F2 (classification)

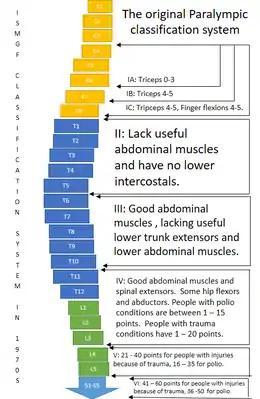

The location of lesions on different vertebrae tend to be associated with disability levels and functionality issues. C7 is associated with elbow flexors. C8 is associated with finger flexors. Disabled Sports USA defined the anatomical definition of this class in 2003 as, ""Have functional elbow flexors and extensors, wrist dorsi-flexors and palmar flexors. Have good shoulder muscle function. May have some finger flexion and extension but not functional." People with lesions at C7 have stabilization and extension of the elbow and some extension of the wrist.